Grand Paris Express

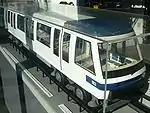
1/10 scale model of the MP 89 for M2 line of Lausanne Métro, of the same type as for line 14

In February 2012 the STIF announced that with the two extensions planned, the brand new MP 14 class of rolling stock would replace the MP89 CA and MP 05 stock on Line 14 starting from 2020. This new stock is in eight-car train formations, longer than previously employed anywhere on the Paris Métro but which the length of all Line 14 stations was planned for. The previous MP 89 CA and MP 05 stock was then reassigned to the newly automated line 4, alongside some 6-car MP 14s. They replaced its manually driven MP 89 CC rolling stock, which was refurbished before going to line 6 to replace the aging MP 73 rolling stock.